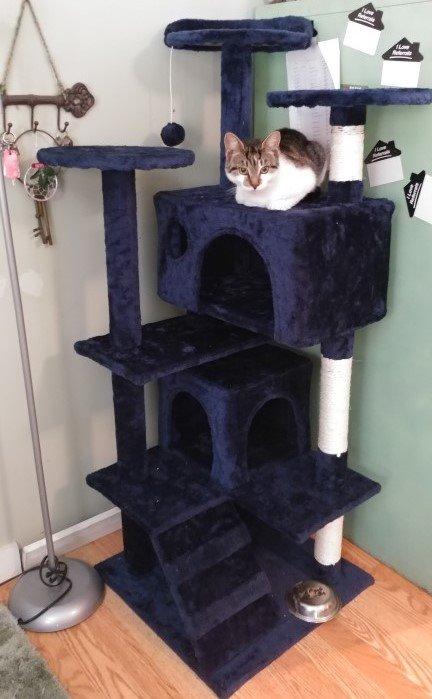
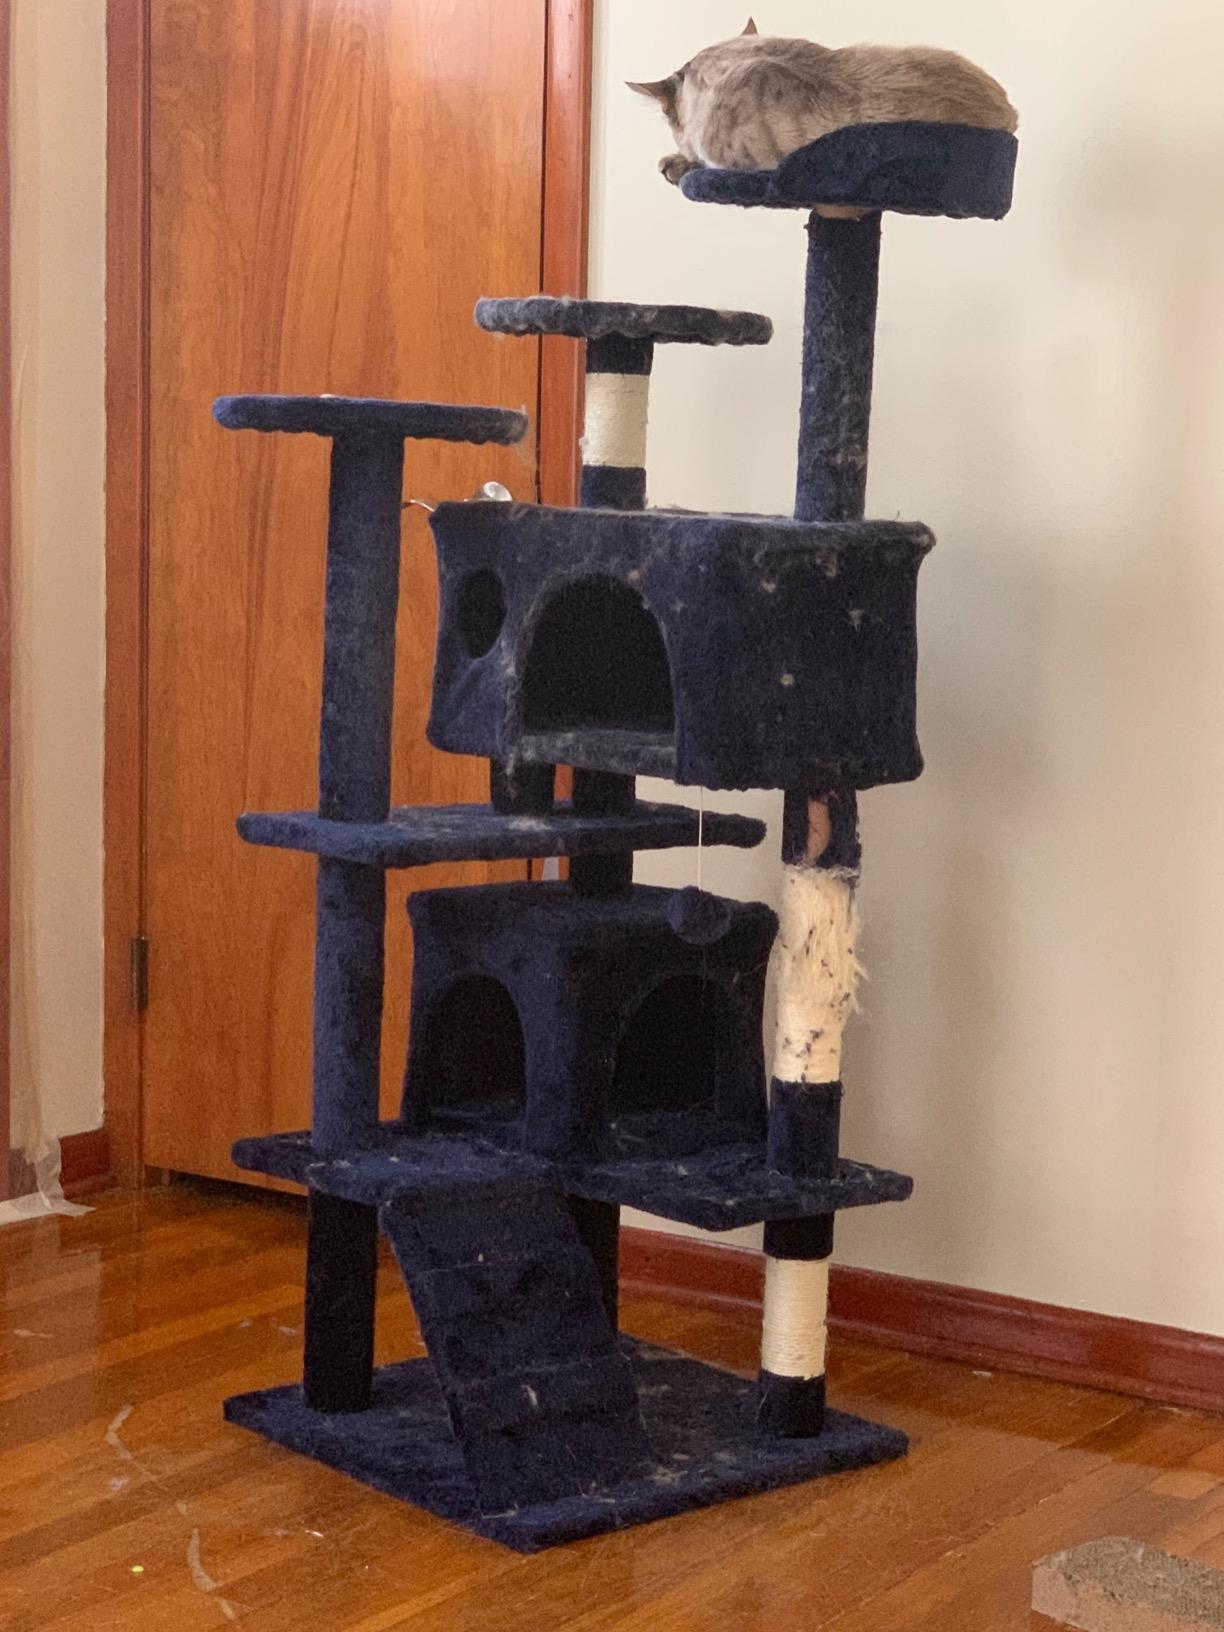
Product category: items_cat tree
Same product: yes